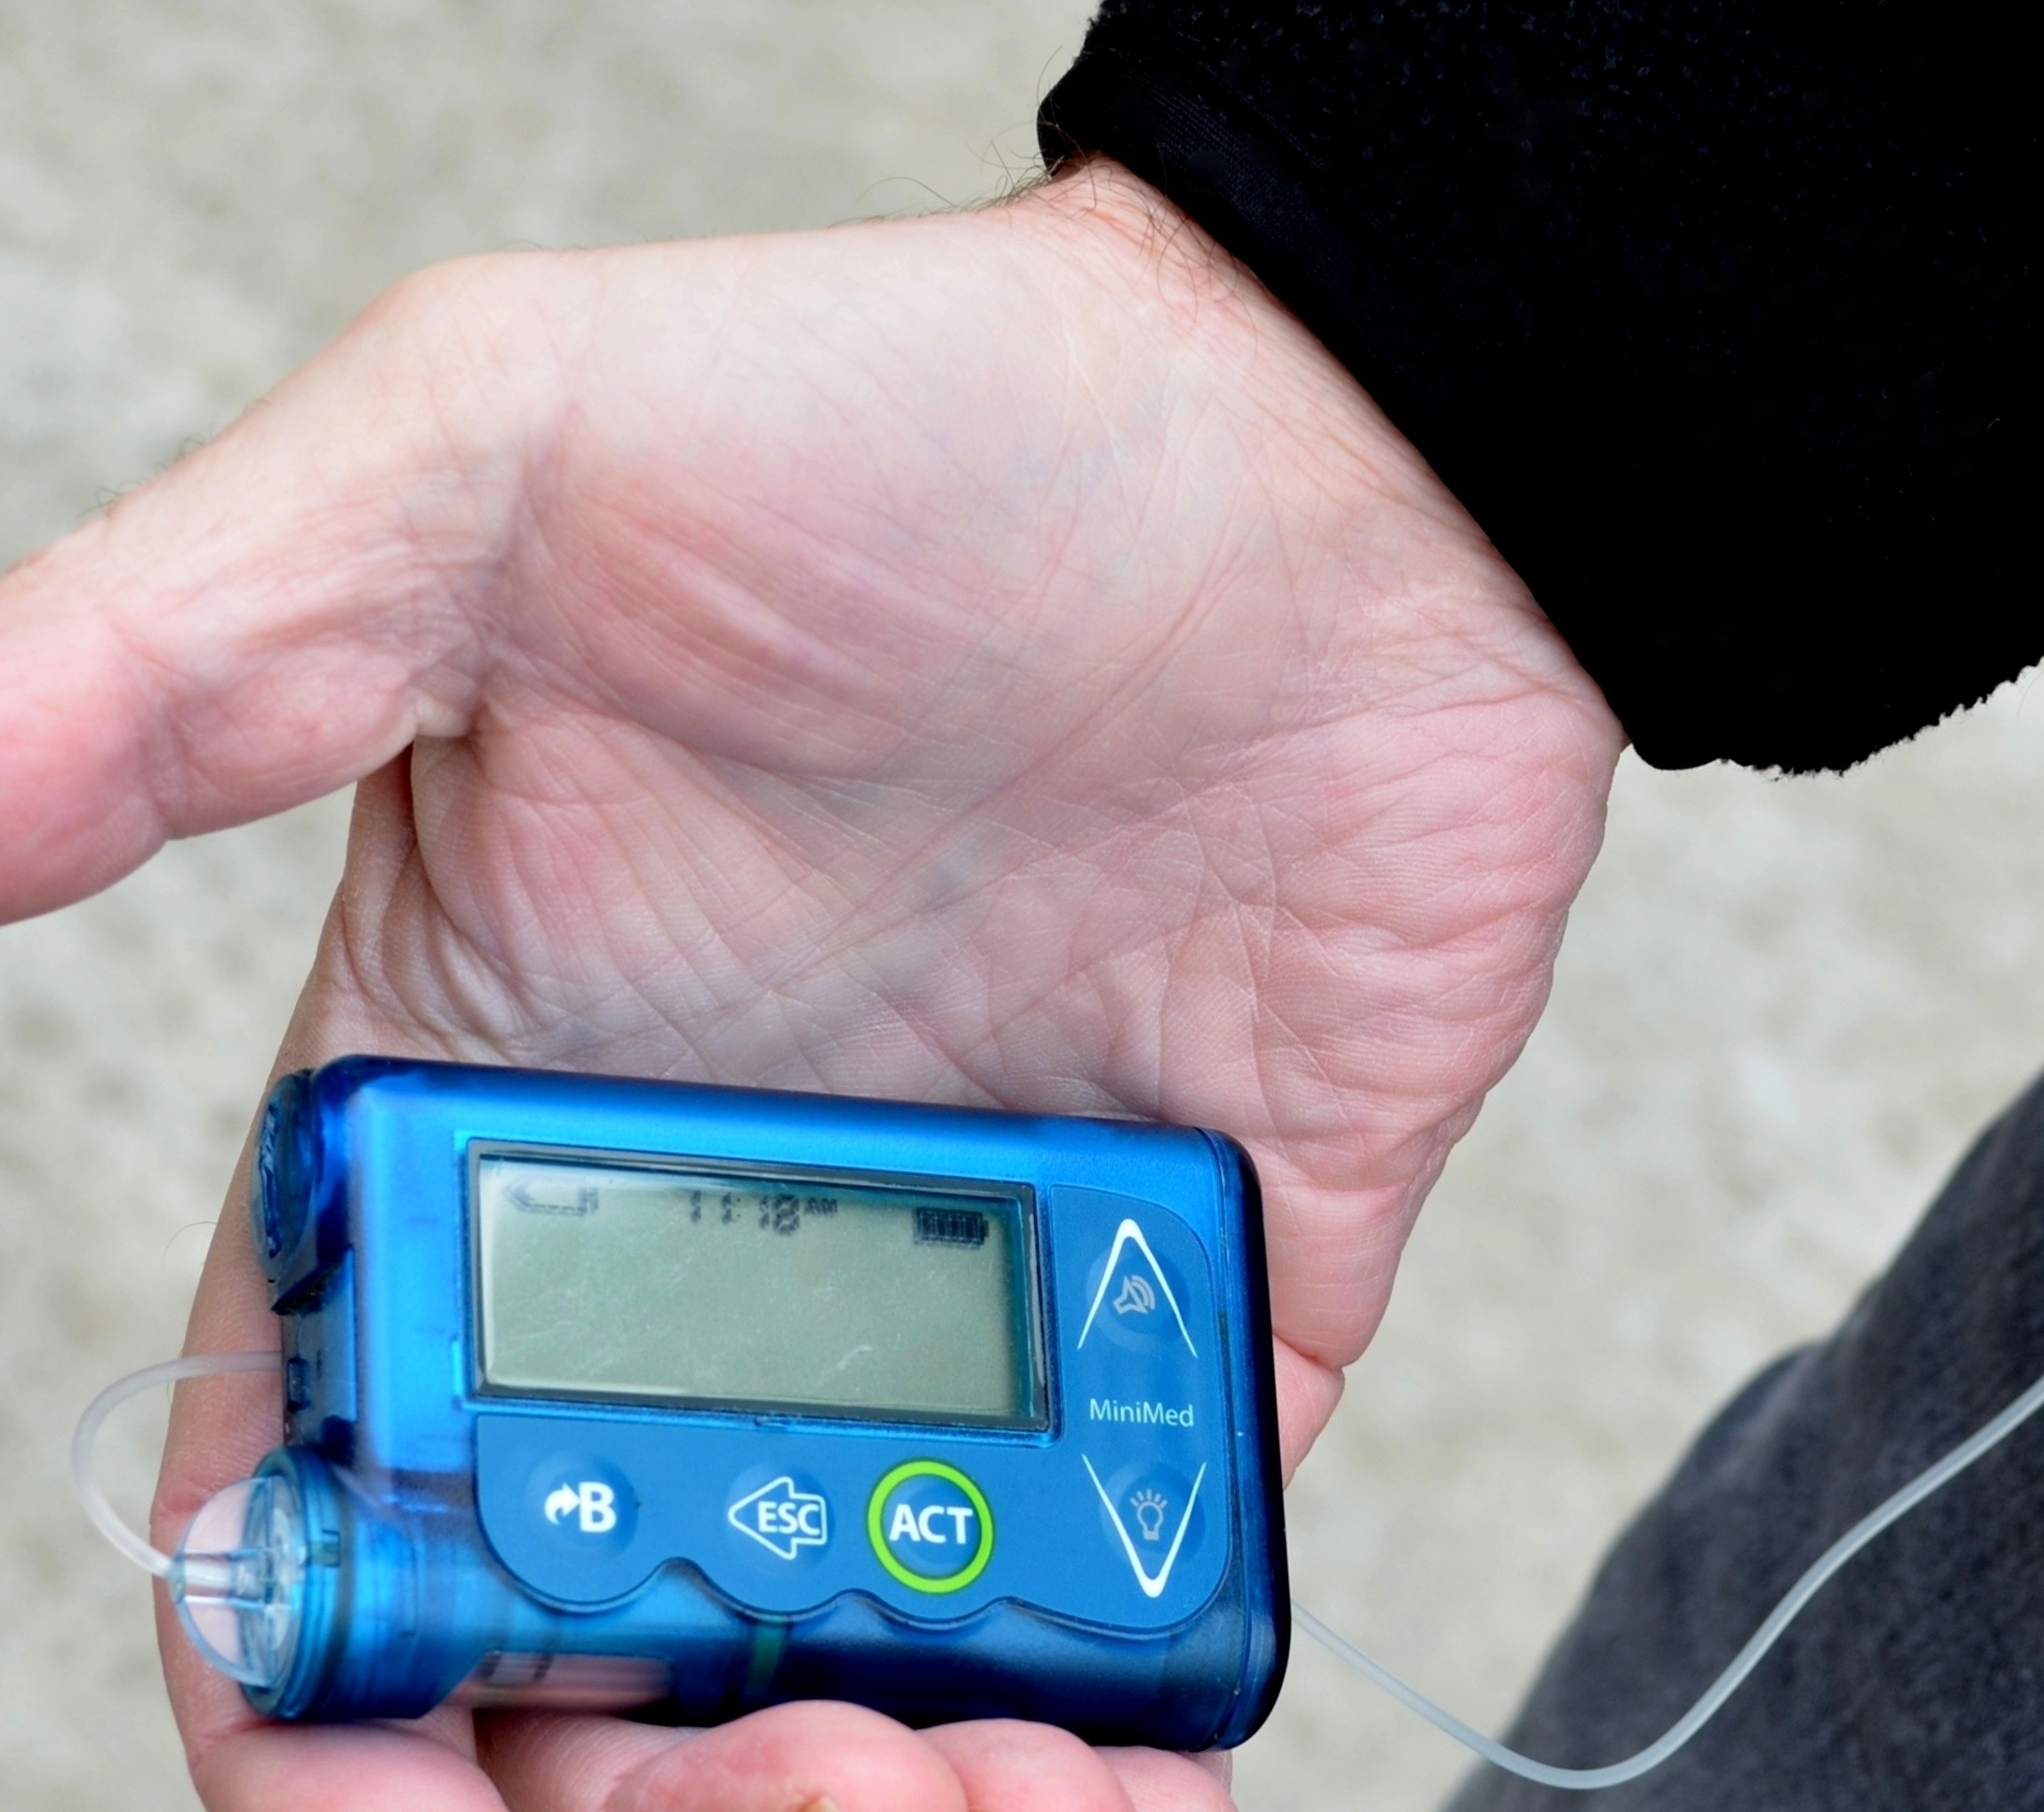
watch, hand, finger, equipment, instrument, care, medicine, health, pump, product, control, insulin, diabetes, glucose, medical, illness, injection, injecting, medication, treatment, healthcare, diabetic, insulin deficient, sickness